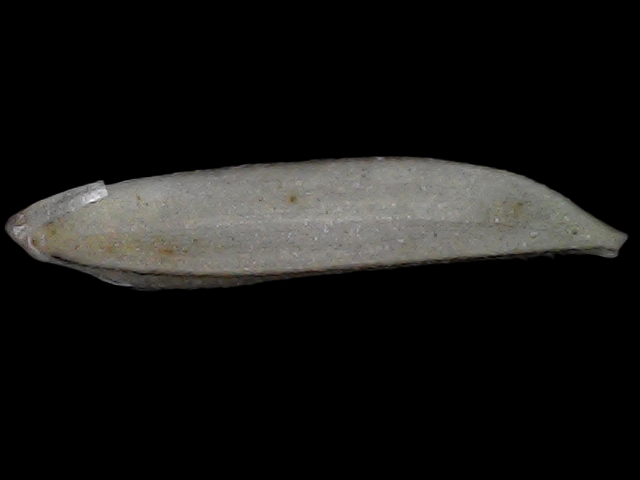
Rice variety: Bd57